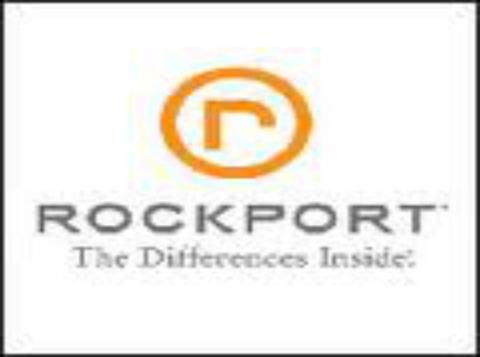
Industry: Clothes